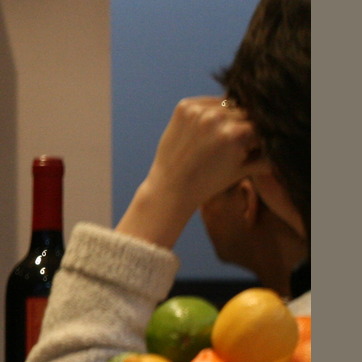
Material: skin